Action of 27 February 1941

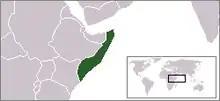

"Ramb" 1 (3,667 gross register tons [GRT]), was long, wide at the beam, had a speed of and was a refrigerated merchant ship (reefer) built for the (RAMB, the Royal Banana Monopoly Company) in 1933, adapted for naval service as an armed merchant cruiser. "Ramb" I was armed with two guns and eight anti-aircraft machine guns. "Ramb" I was much slower than "Leander", with a maximum speed of . The ship had departed Suez on 10 June 1940 for Massawa on the Red Sea coast, from where the ship made short cruises along the coast of Eritrea but was mainly used for anti-aircraft defence of the port. As British, Commonwealth and Imperial troops neared the port, "Ramb" I and "Coburg" (7,400 GRT), a German freighter, escaped from Massawa on the night of 20/21 February 1941 and passed into the Gulf of Aden. One ship was sighted near the island of Socotra off the Horn of Africa but it was considered too dangerous a location to attack.